Massachusetts Turnpike

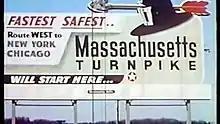
Billboard advertising the construction of the turnpike, , as seen in the documentary "Building the Massachusetts Turnpike"

In the period following World War II, Boston had fallen into a deep period of stagnant growth. Its former maritime industries had closed as traffic in the harbor declined, the textile mills that had provided a large portion of the city's wealth had migrated out of the region seeking new locations that would allow them to maximize revenues, and property development had ground to a halt with virtually no new construction of any impact occurring since the beginning of the Great Depression. Boston retail stalwarts such as